Prehistoric Africa

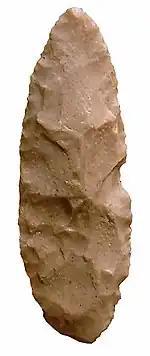
African biface artifact (spear point) dated in Late Stone Age period

The fossil record shows "Homo sapiens" (also known as "modern humans" or "anatomically modern humans") living in Africa by about 350,000-260,000 years ago. The earliest known "Homo sapiens" fossils include the Jebel Irhoud remains from Morocco, the Florisbad Skull from South Africa, and the Omo remains from Ethiopia. Scientists have suggested that "Homo sapiens" may have arisen between 350,000 and 260,000 years ago through a merging of populations in East Africa and South Africa.